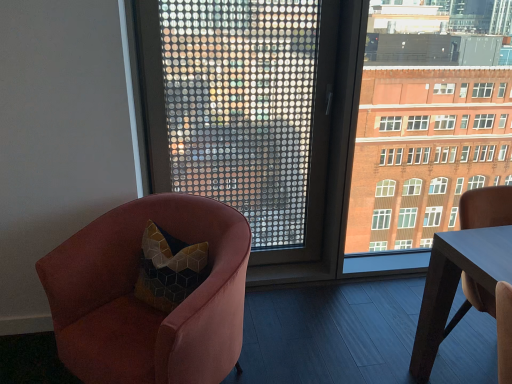
Question: What is the 2D location of a free space to the left of smooth wooden table at right? Please provide its 2D coordinates.
Answer: [(0.751, 0.893)]